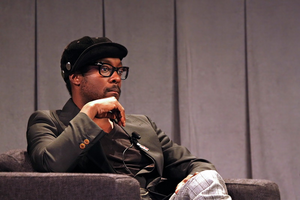
Natalia Noemi Sinclair, dite Teddy Sinclair, et précédemment Natalia Kills, est une auteure-compositrice-interprète et actrice britannique d’origine afro-jamaïco-uruguayenne. Née et élevée à Bradford au Royaume-Uni, elle commence sa carrière d’actrice à l’âge de neuf ans et obtient sept ans plus tard un rôle récurrent dans la série télévisée All About Me. Elle étudie à la Bradford Grils' Grammar School et fréquente brièvement l’Académie de Musique et d’Art Dramatique de Londres avant de quitter le milieu scolaire pour se concentrer sur sa carrière musicale. Elle se creuse graduellement une place au sein de la scène musicale hip-hop et obtient un contrat chez Adventures in Music en 2003. Au commencement de l’année 2005, un single intitulé Don't Play Nice est exploité à travers cette entente. Toutefois, cette dernière se voit brisée à la suite des ventes décevantes de la chanson de même que des difficultés financières rencontrées par la maison de disque.